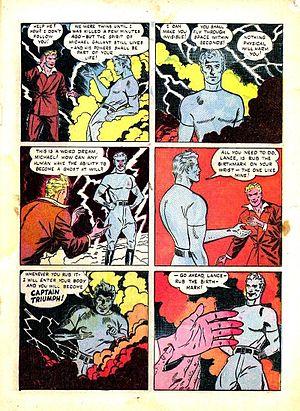
Alfred Andriola est un auteur de bande dessinée américain, créateur en 1943 du comic strip Kerry Drake.